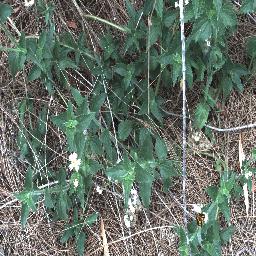
Label: siam_weed